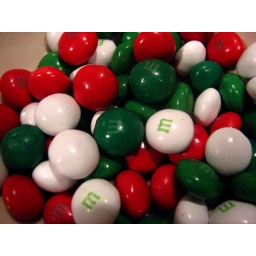
They've been sitting in that bowl for a while ...I should probably just throw them out ...Yeah, right!